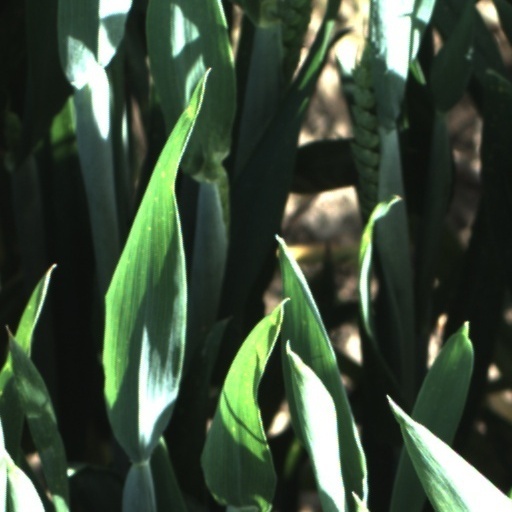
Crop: wheat